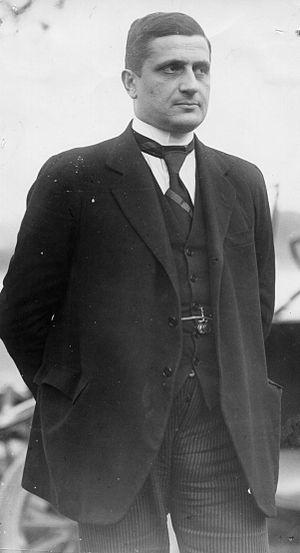
Giovanni Battista Amendola est un homme politique italien, opposant au fascisme.